Lunar Flag Assembly

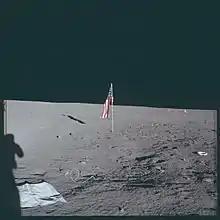
Apollo 12 flag with faulty latch mechanism

The complete package needed to be as light as possible so as not to cut into the lunar payload and weighed .